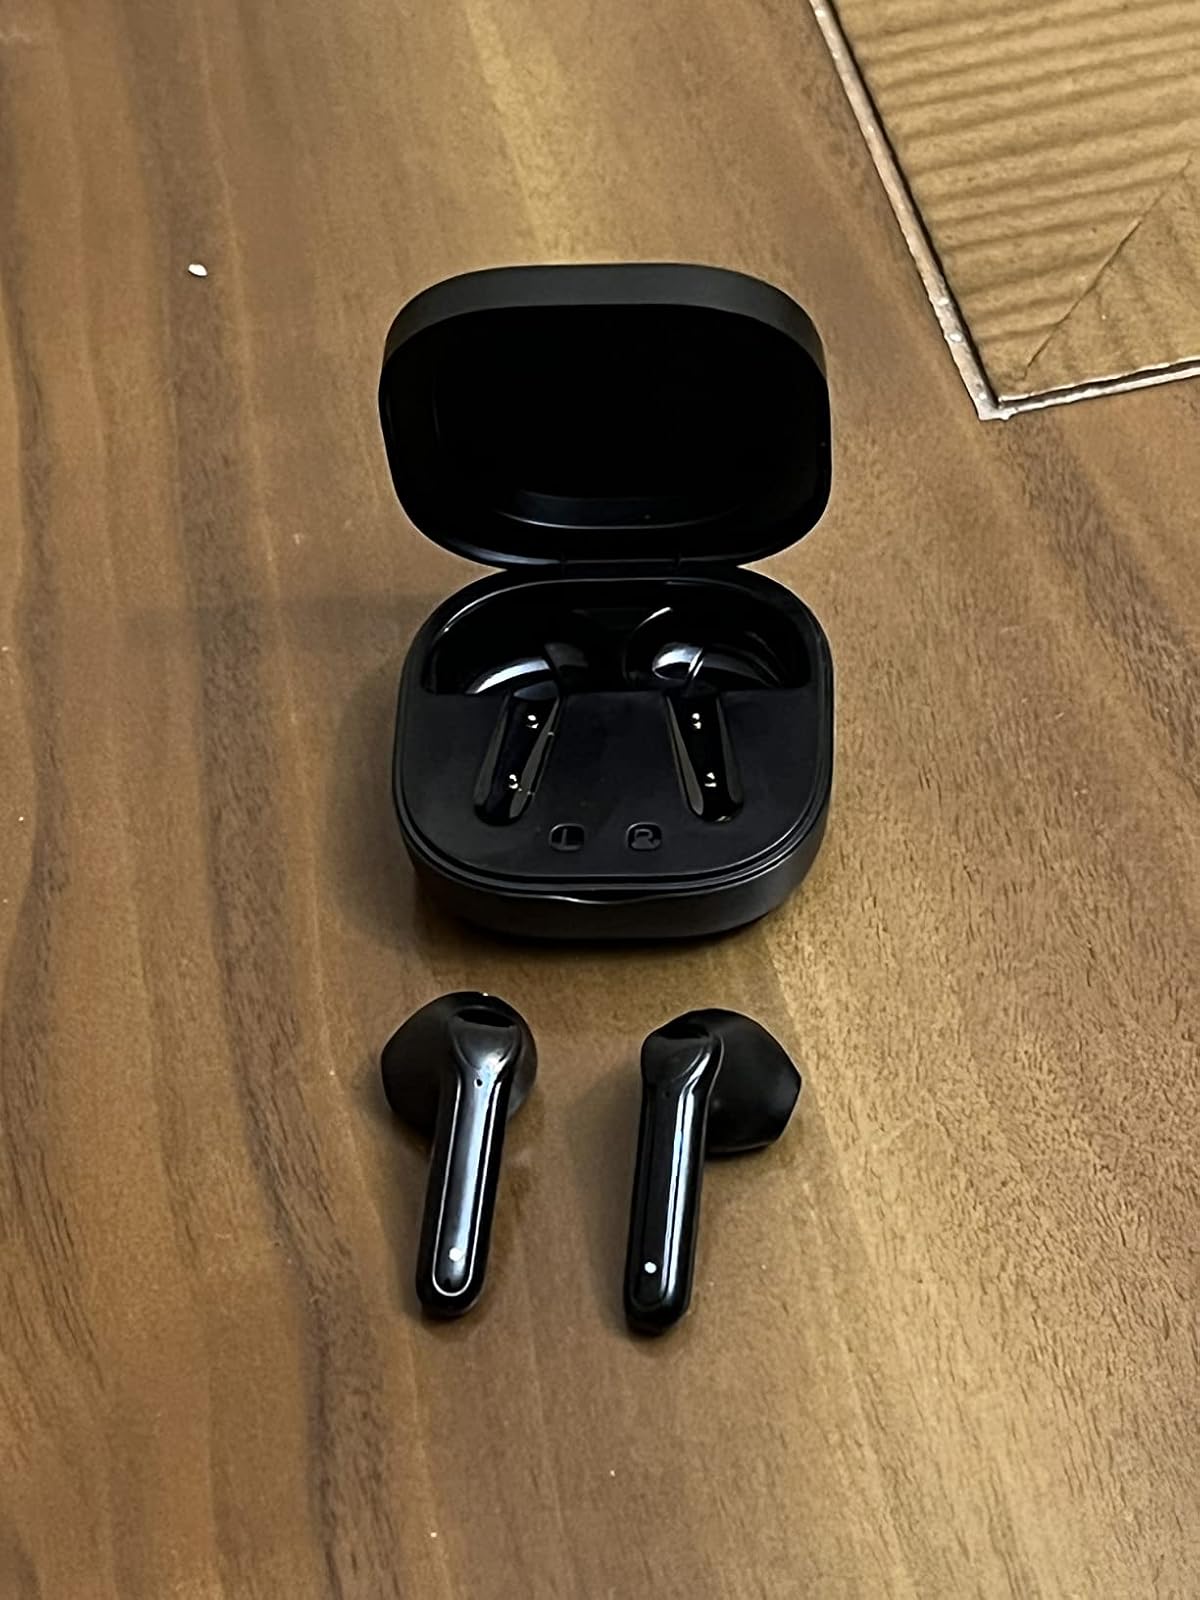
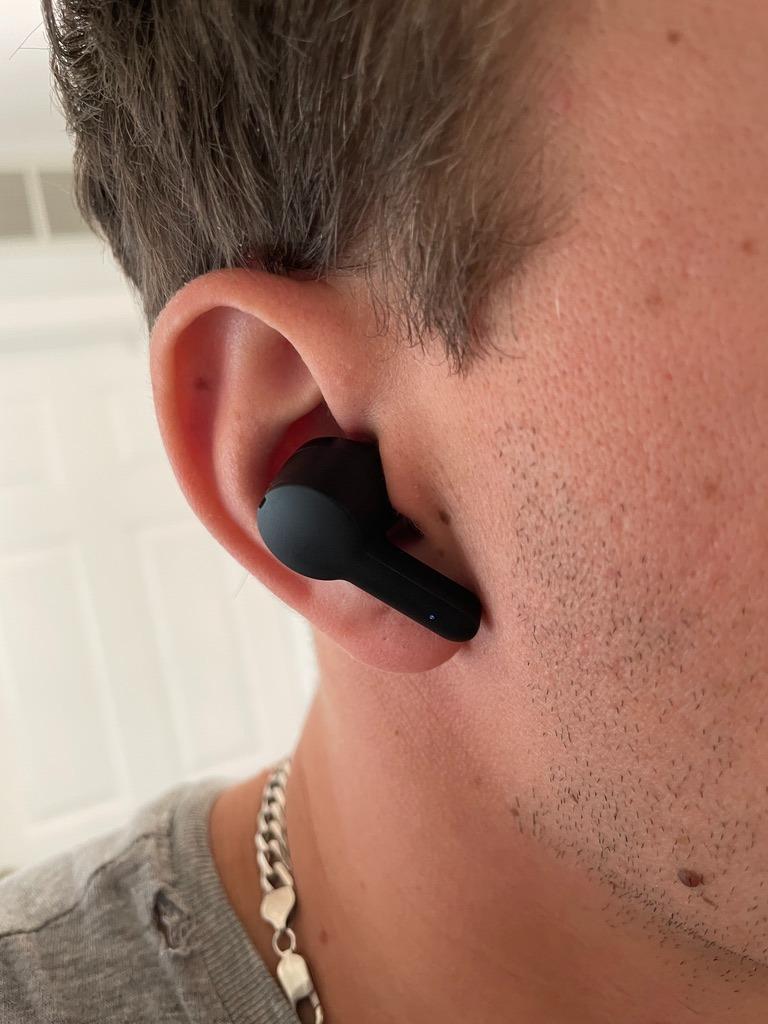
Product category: earbuds
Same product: no